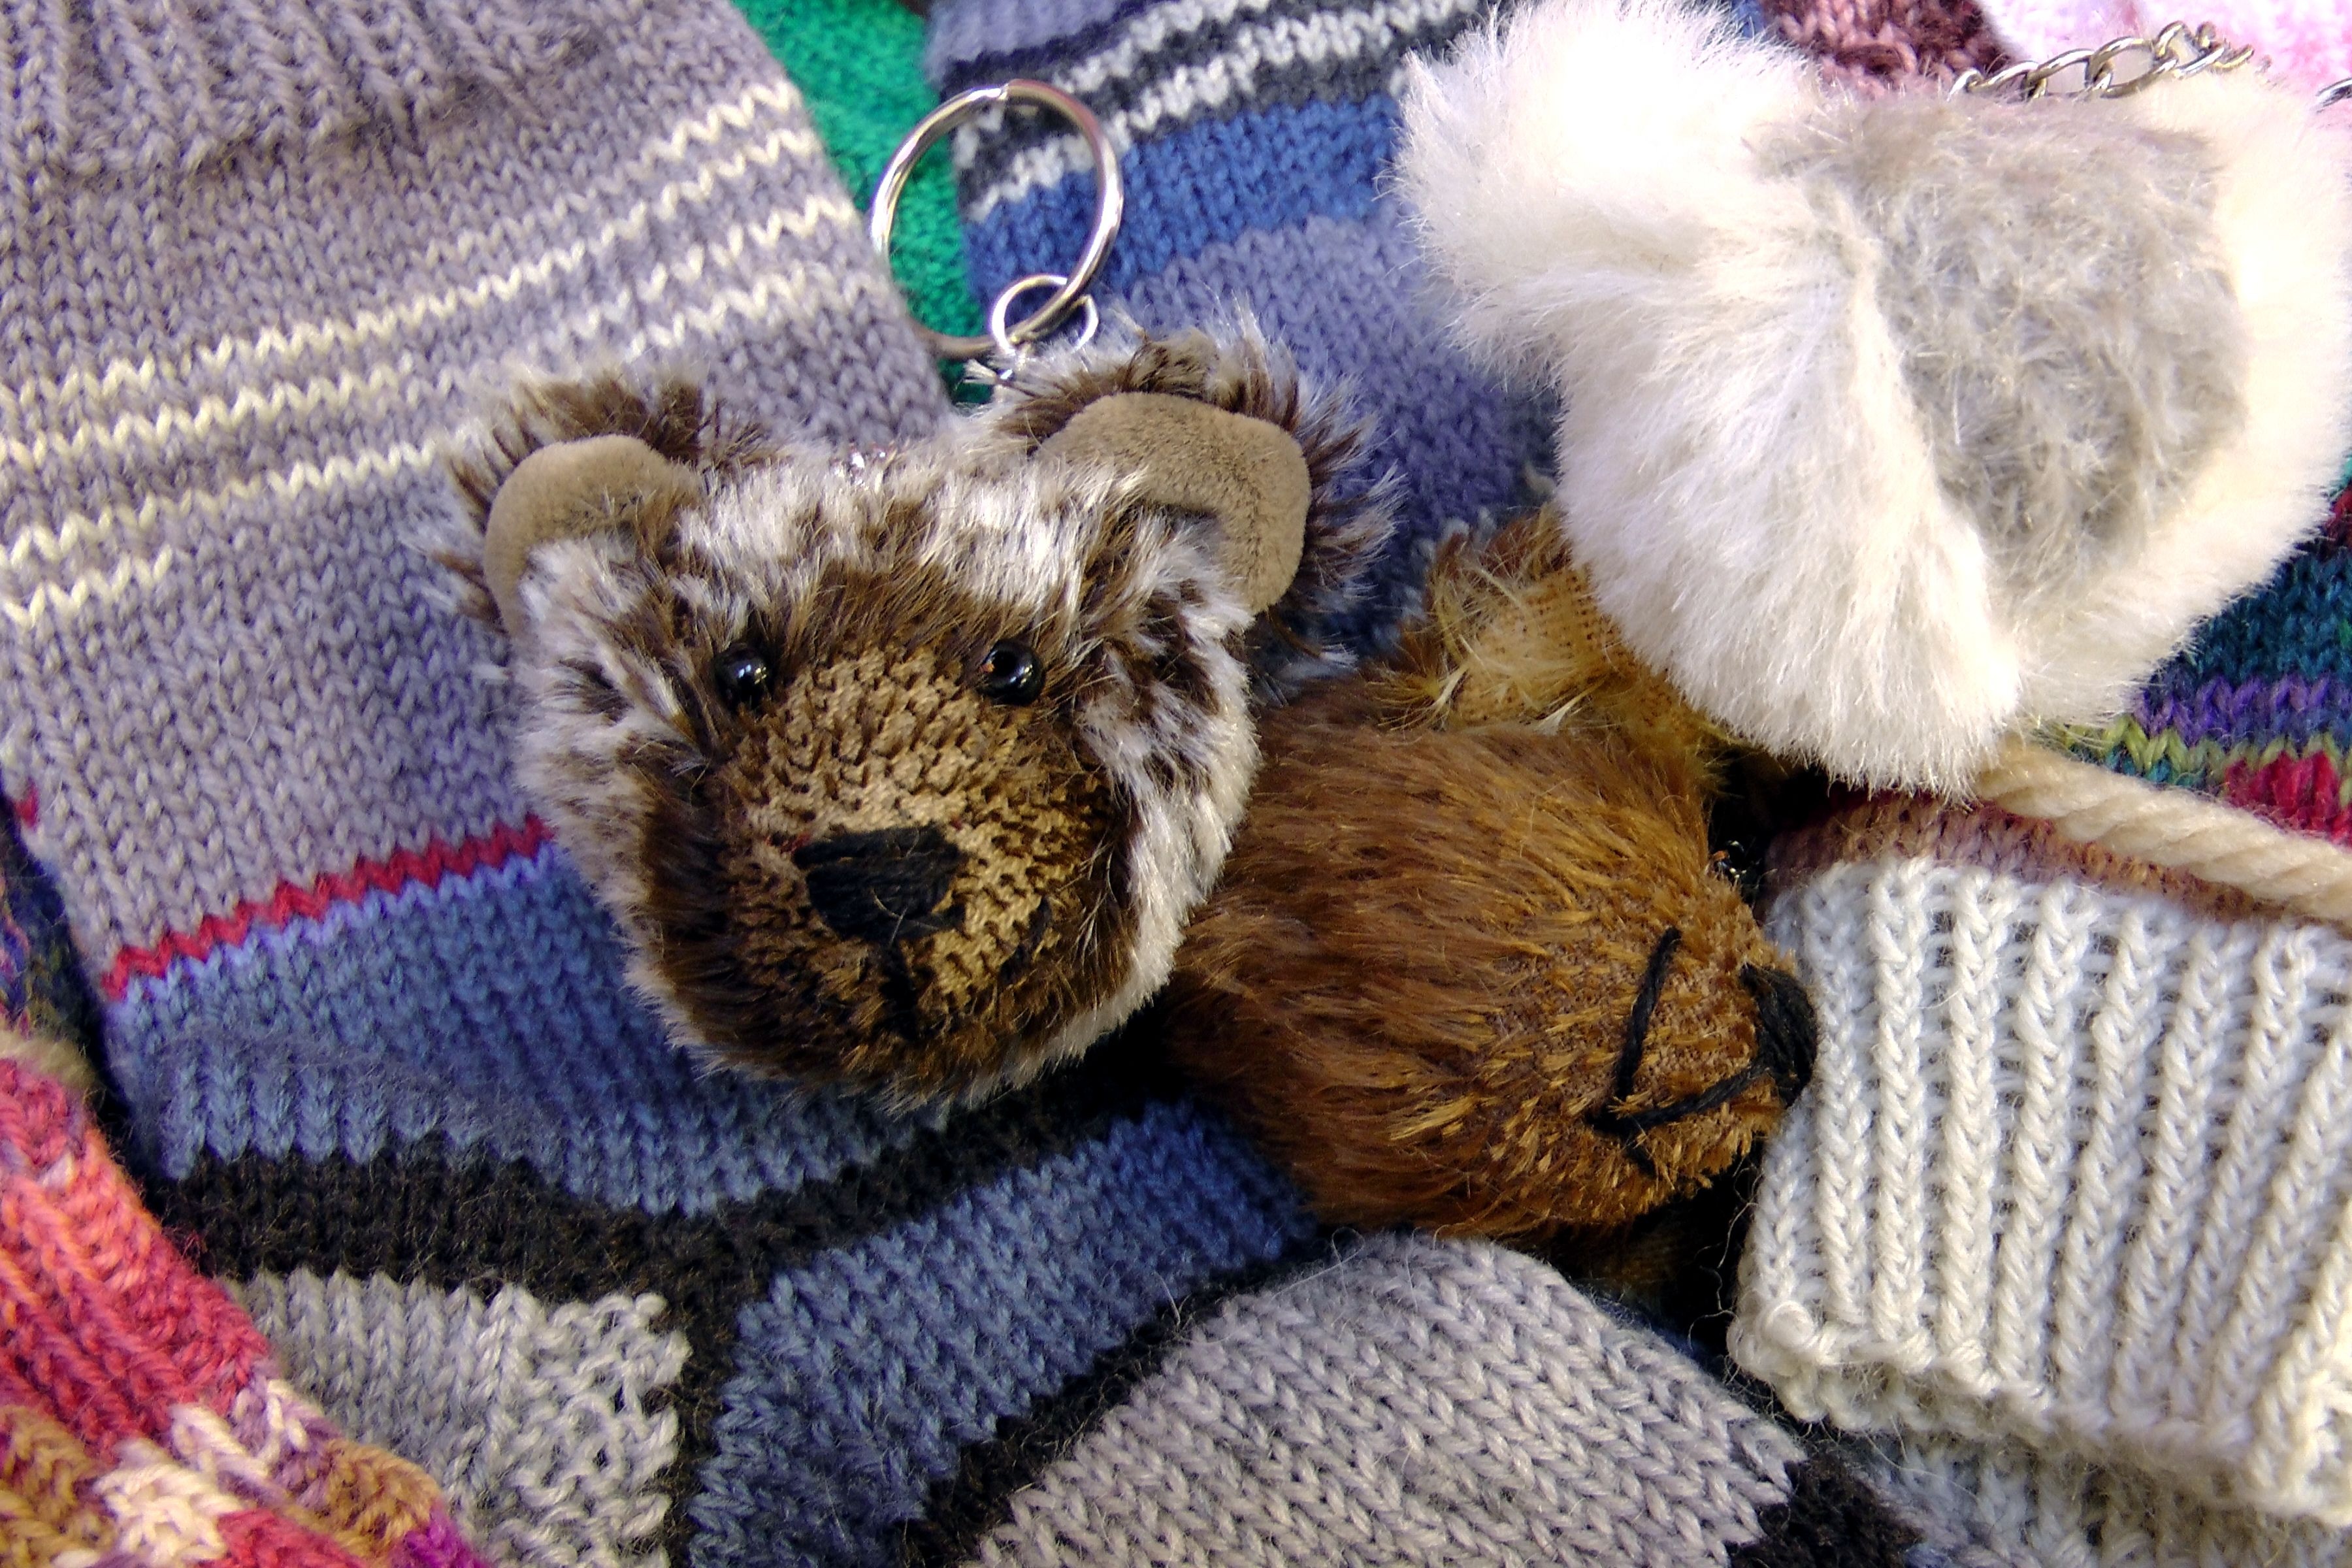
bear, fur, toy, keychain, teddy bear, crochet, knitting, textile, art, socks, soft toy, purry, stuffed toy